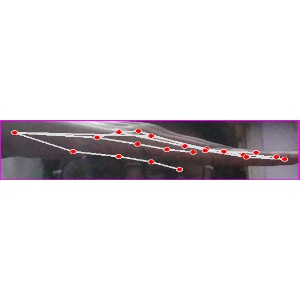
अक्षर: ज